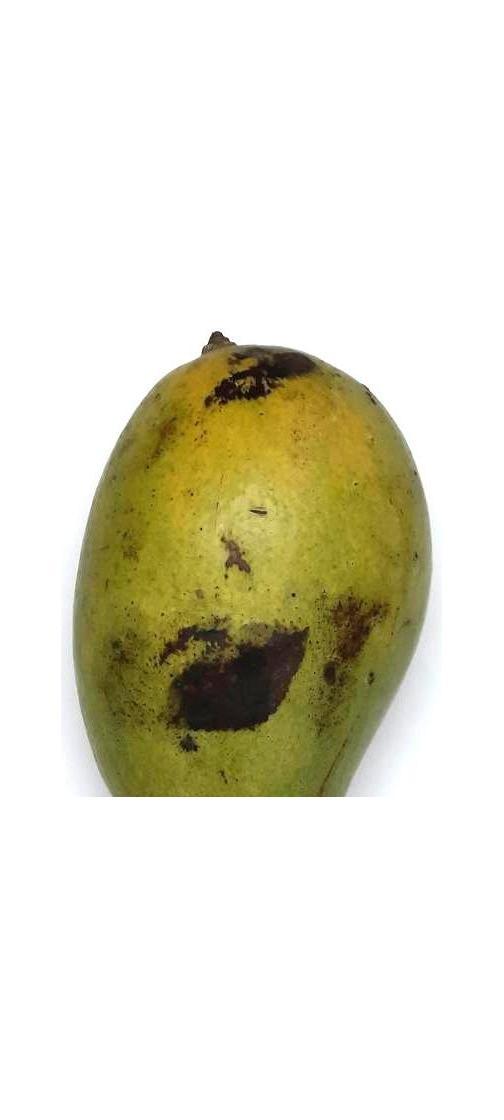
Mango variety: Rupali